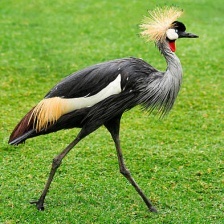
Species: AFRICAN CROWNED CRANE
Scientific name: BALEARICA REGULORUM
ImageNet parent category: crane